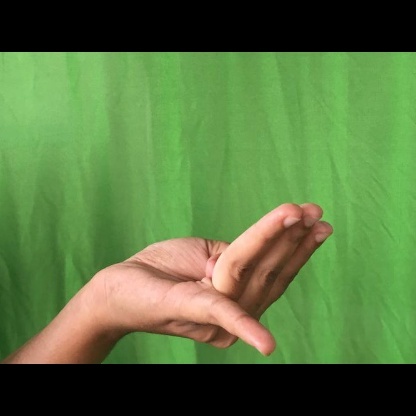
Mudra: Chaturam